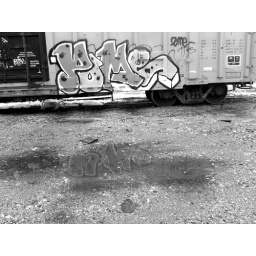
This tagged train car was sitting outside the old station in Syracuse